Panaji

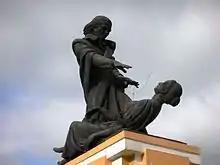
Statue of Abbe Faria one of the main freedom fighters of the Conspiracy of the Pintos at Panjim, Goa

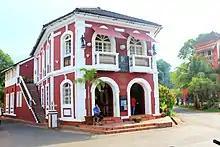
Panaji People's Art Gallery & Café

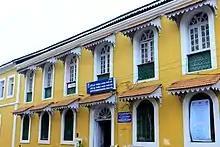
The Menezes Bragança Institute

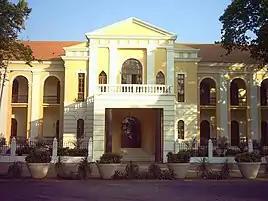
The renovated building of Goa Medical College (established in 1842 as Escola Médico-Cirúrgica de [Nova] Goa) in Campal. The institution has since been relocated and this building now serves as the headquarters of the Entertainment Society of Goa.

The heart of the city is the "Praça da Igreja" (Church Square) where the Jardim Garcia de Orta (municipal garden) with the Portuguese Baroque "Igreja de Nossa Senhora da Imaculada Conceição", originally built in 1541. Other tourist attractions include the old and rebuilt Adilshahi Palace (or "Idalç"ão Palace), dating from the sixteenth century, the Institute Menezes Braganza, the Chapel of St. Sebastian and the Fontainhas area—which is considered to be the old Latin Quarter—as well as the nearby beach of Miramar. Panaji hosted the relics of Saint John Bosco (also known as Don Bosco) until 21 August 2011 at the Don Bosco Oratory.